Östersund

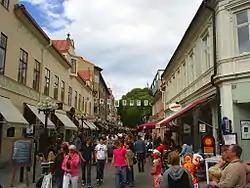
Prästgatan

Like the rest of Jämtland Östersund is heavily dominated by many small businesses. The city is the centre of trade and commerce in Jämtland County and has more than 300 shops. The retail trade's turnover is 30 per cent higher than it ought to be, given the number of inhabitants the city has. Trade in the central business district ( – 'the city') is mostly concentrated on the shopping and pedestrian street Prästgatan where large local shopping malls such as Kärnan and Mittpunkten along with department stores such as Åhléns are located. There are large clothing companies such as H&M and Lindex and smaller ones like WESC, approximately 50 restaurants, shoe stores, sporting goods retailers like Stadium and Intersport, several supermarkets (Östersund has rather few convenience stores), etc. Storgatan, the street that runs parallel with Prästgatan, is also lined with shops, restaurants and coffeehouses. Unlike Prästgatan this street is not a pedestrian street. Östersund is the city in Sweden with the most square metres of window display per capita. The most prominent figure in Östersund's business life throughout the 20th century was the car salesman (who started out selling horses) Sven O. Persson, founder of Persson Invest, Byggelit and Bilbolaget. A significant real estate owner was Maths O. Sundqvist (1950–2012).